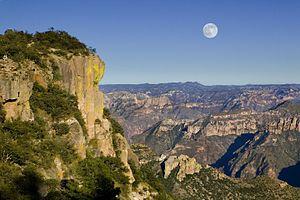
"""Le Retour des Trois Caballeros"" est une histoire en bande dessinée de Keno Don Rosa. Elle met en scène Donald Duck, ses neveux Riri, Fifi et Loulou, mais aussi ses vieux amis José Carioca et Panchito Pistoles."